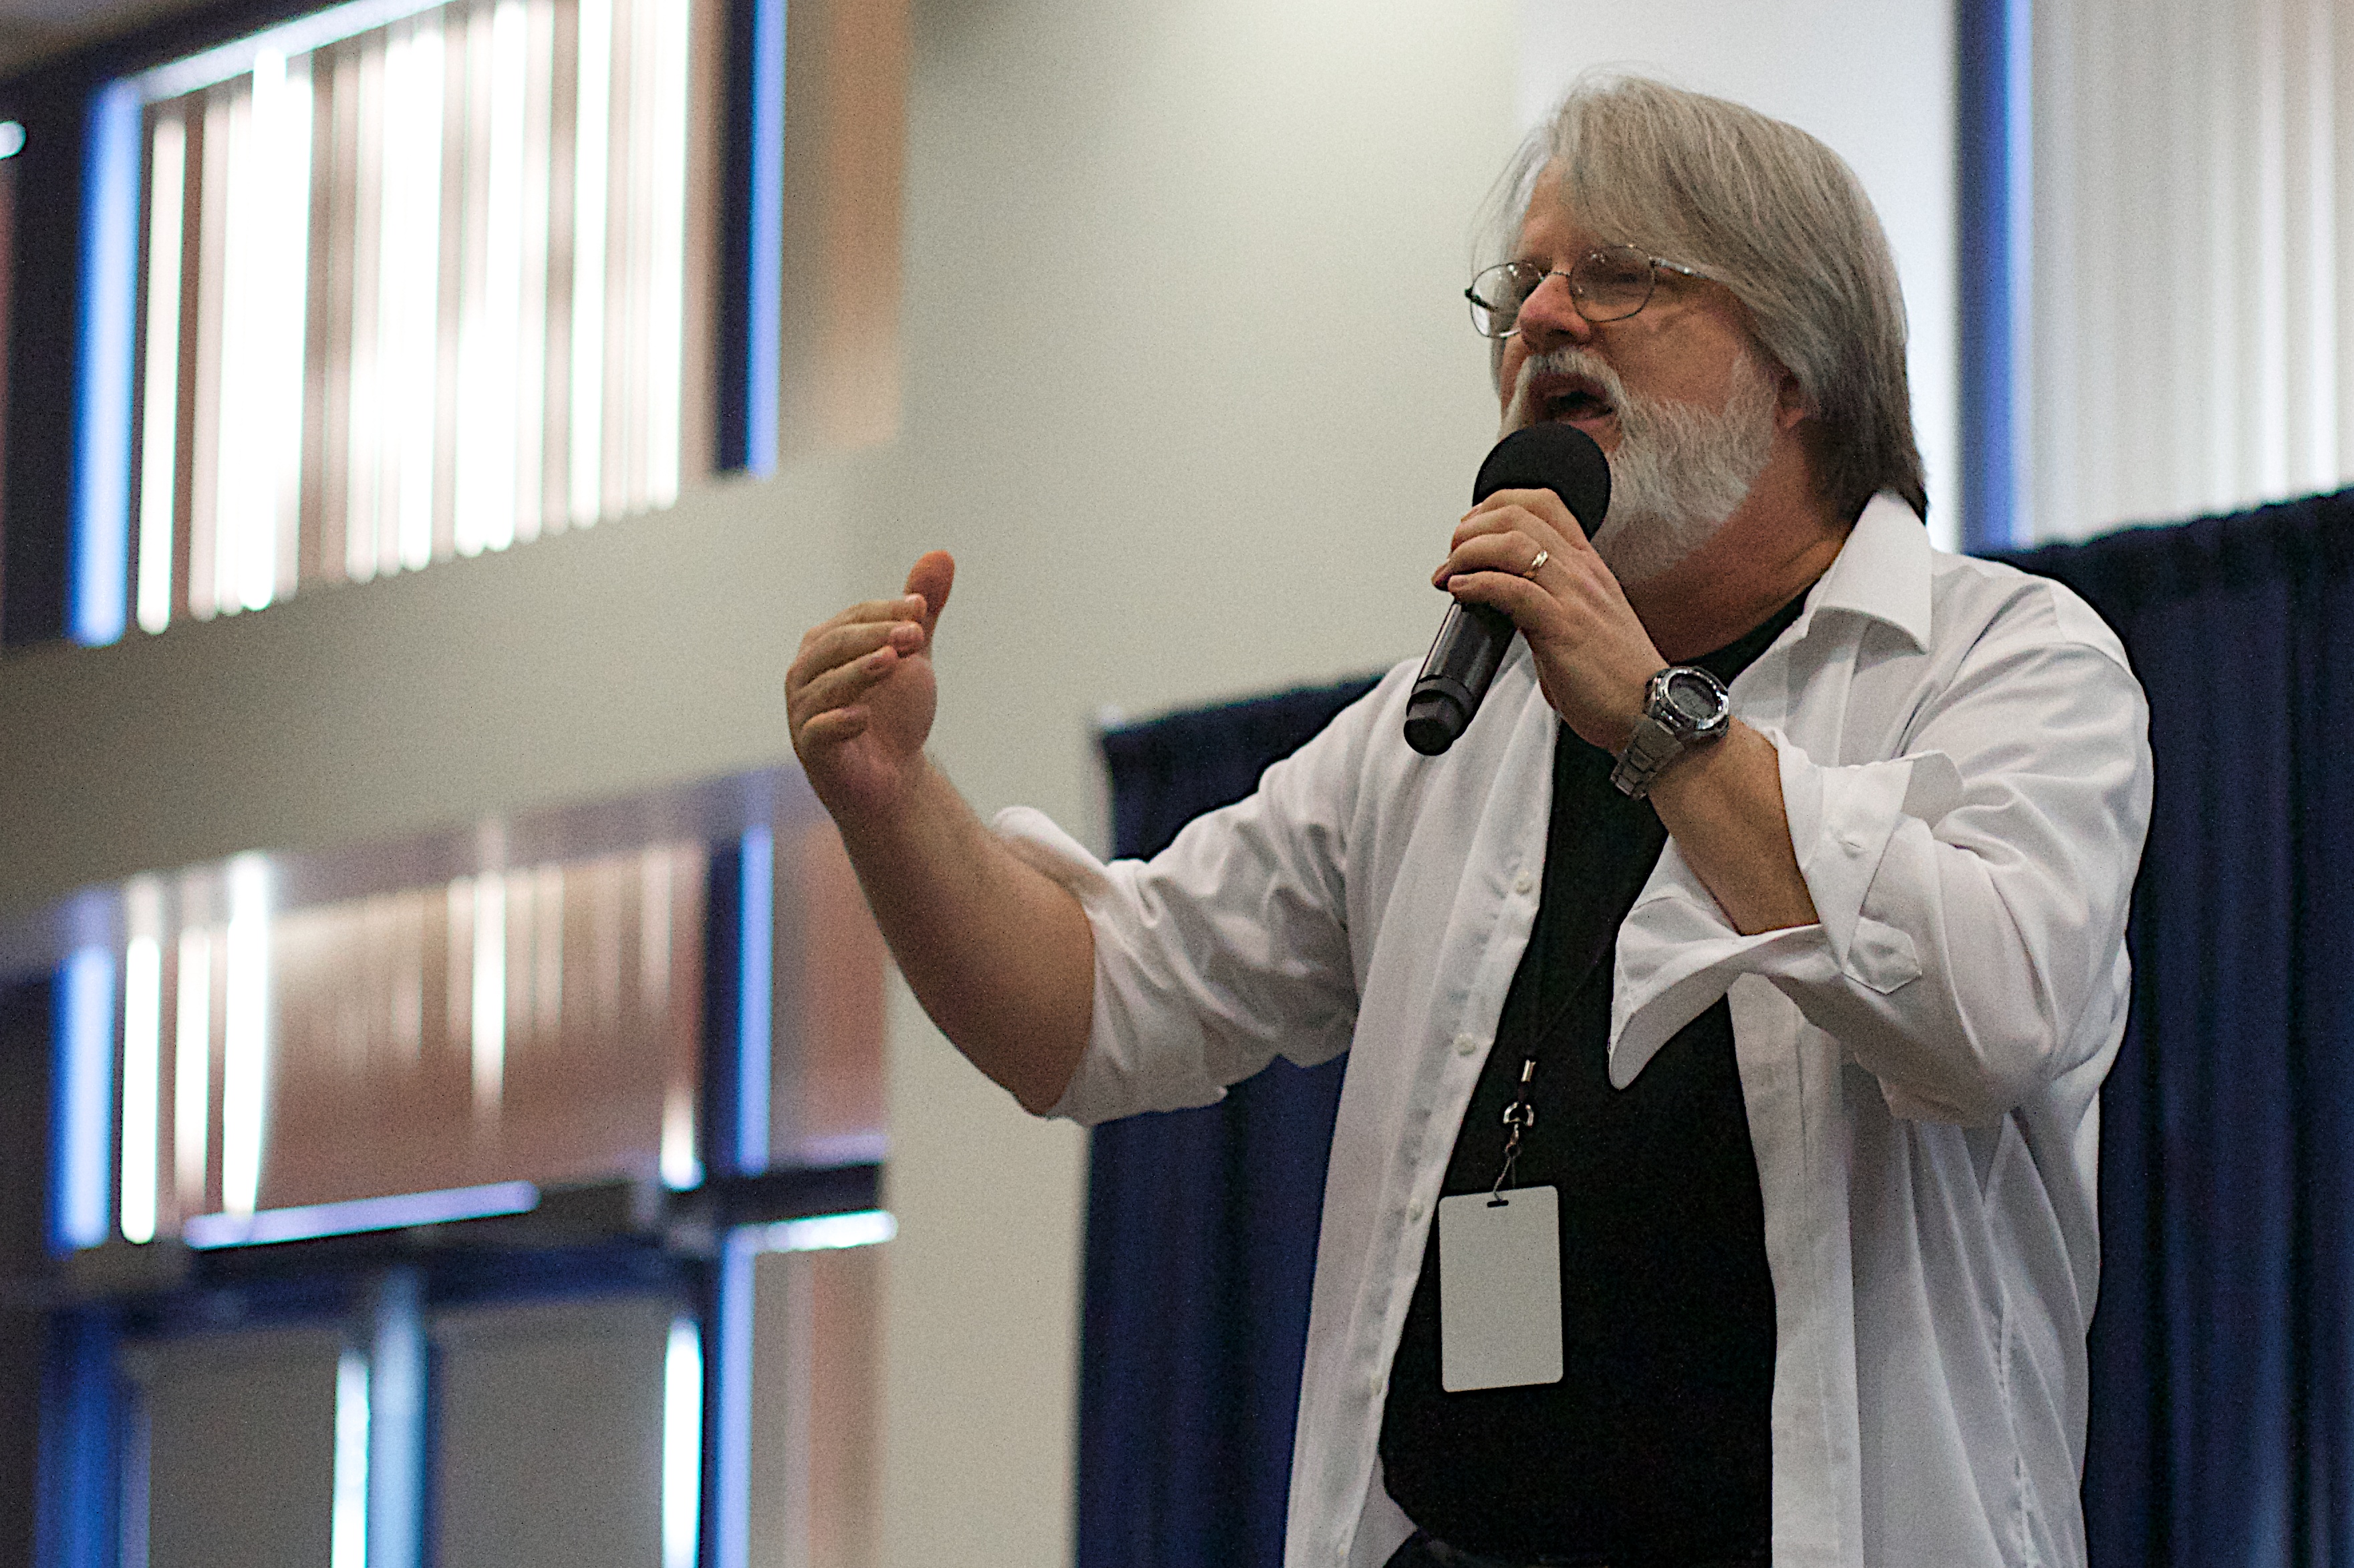
person, singing, speech, 2016dml